Velyki Perehony

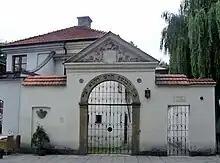
In the tenth leg, teams had to photograph the Remuh Synagogue to obtain a postcard to send to Kyiv.

In this leg's Roadblock, one team member had to complete a jigsaw puzzle of a man on a horse to receive their next clue.